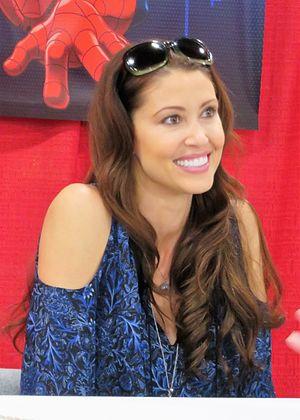
Shannon Elizabeth Fadal, née le 7 septembre 1973 à Houston, au Texas, est une actrice et mannequin américaine d'origine libanaise et syrienne par son père.